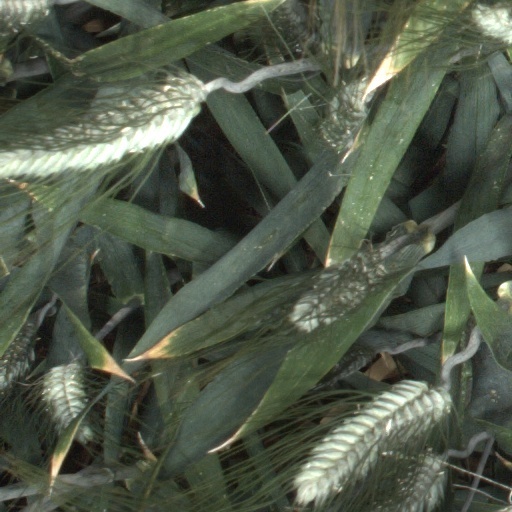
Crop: wheat